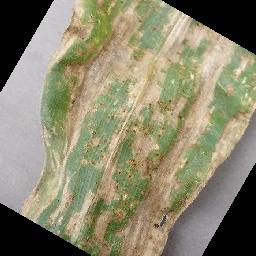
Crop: corn
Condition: (maize)_cercospora_spot_gray_spot